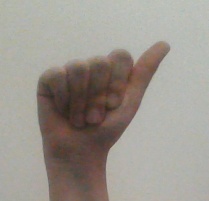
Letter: dhad